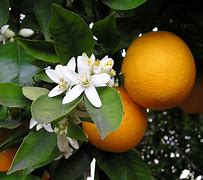
Label: lemon